Two-seam fastball

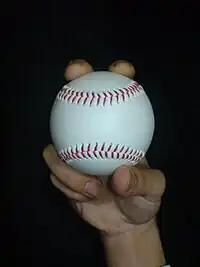
The grip used for a two-seam fastball

A two-seam fastball is a pitch in baseball and softball. It is a variant of the straight fastball. The pitch has the speed of a fastball and can also include late-breaking action caused by varying the pressure of the index and middle fingers on the ball.